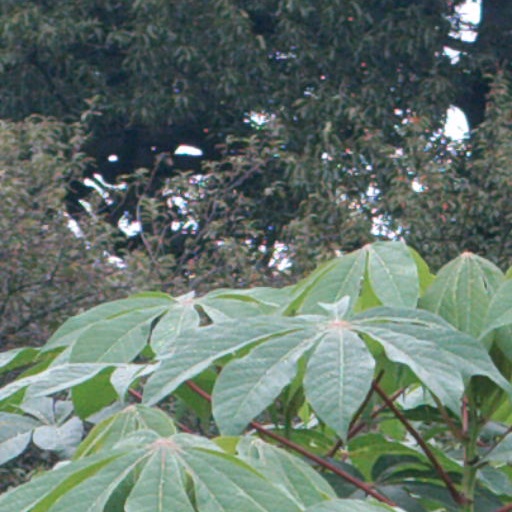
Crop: cassava